Tintoretto

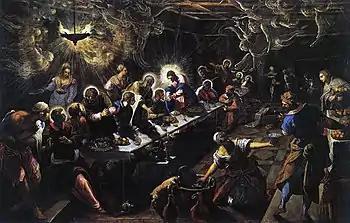

It was probably in 1560, the year in which he began working in the Scuola di S. Rocco, that Tintoretto commenced his numerous paintings in the Doge's Palace; he then executed there a portrait of the Doge, Girolamo Priuli. Other works (destroyed by a fire in the palace in 1577) succeeded—the "Excommunication of Frederick Barbarossa by Pope Alexander III" and the "Victory of Lepanto".